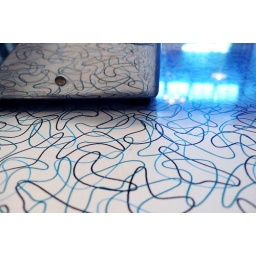
Today I was sitting in a cafe in Silver Lake and I noticed the table had a cool pattern.